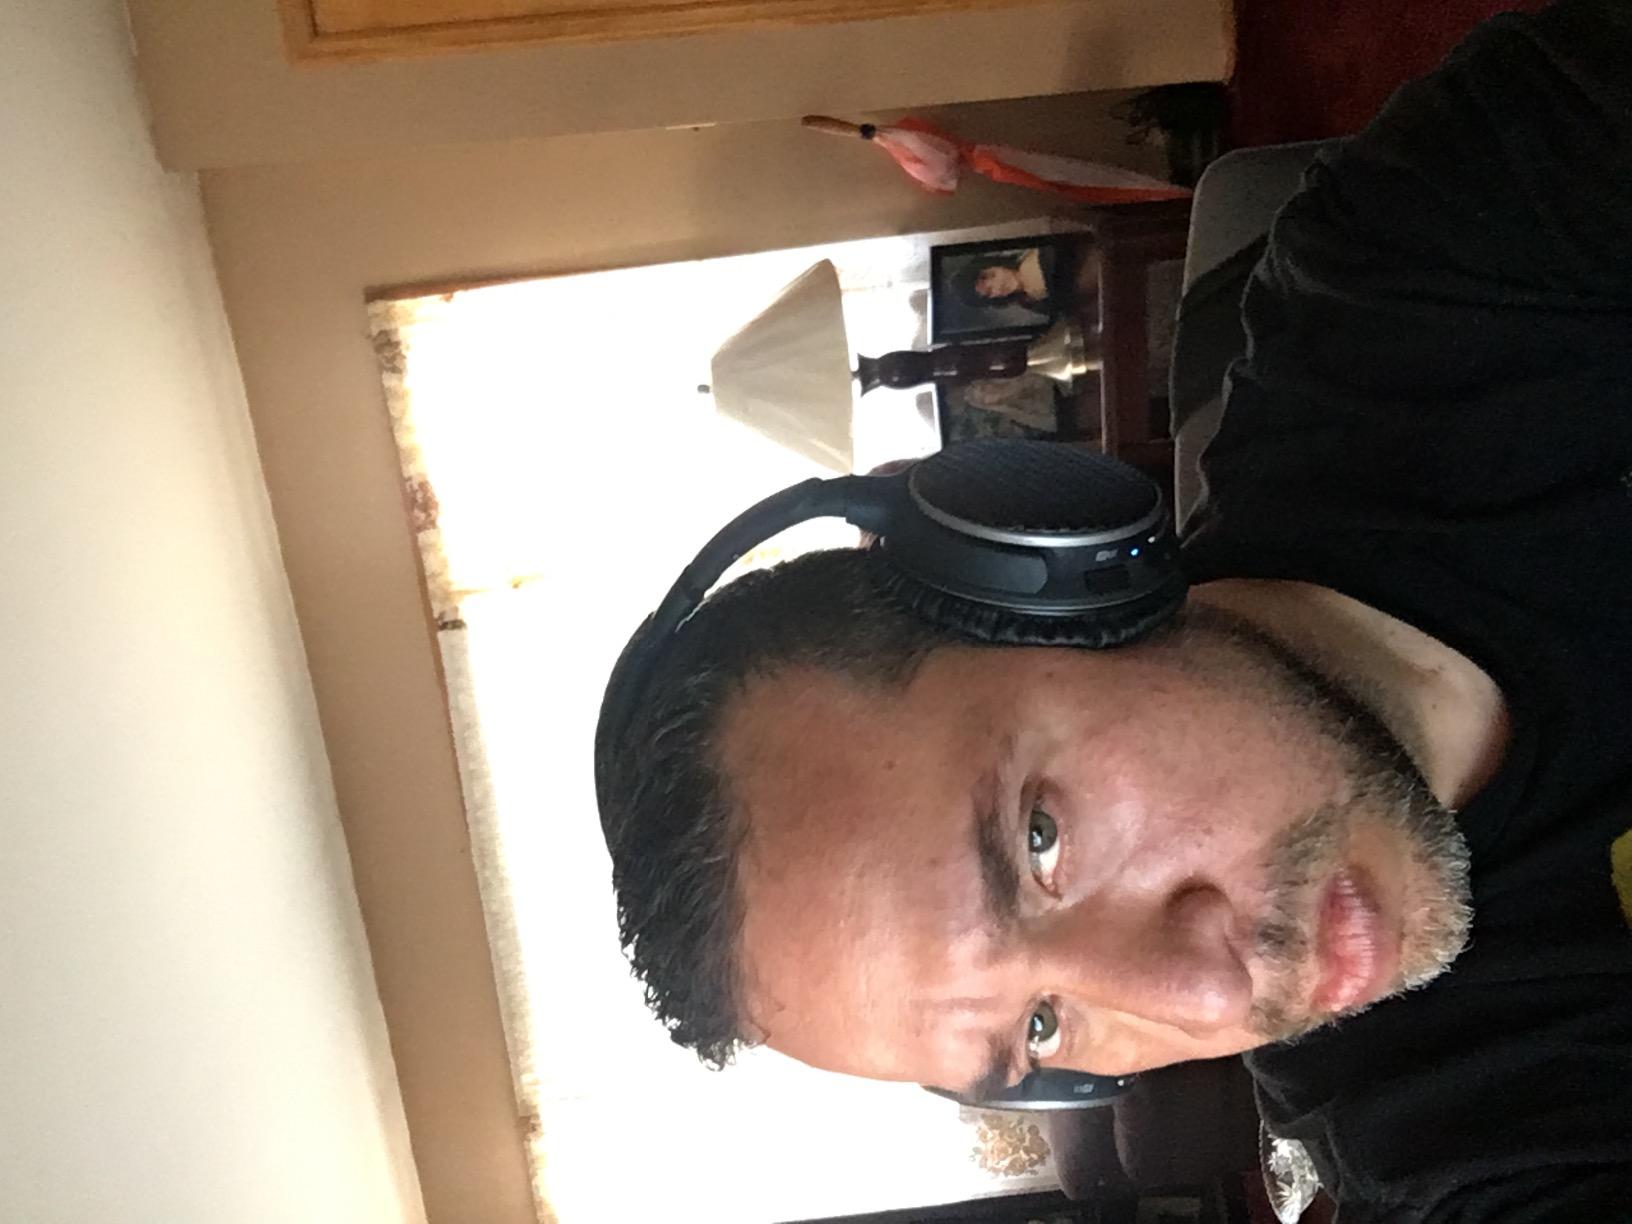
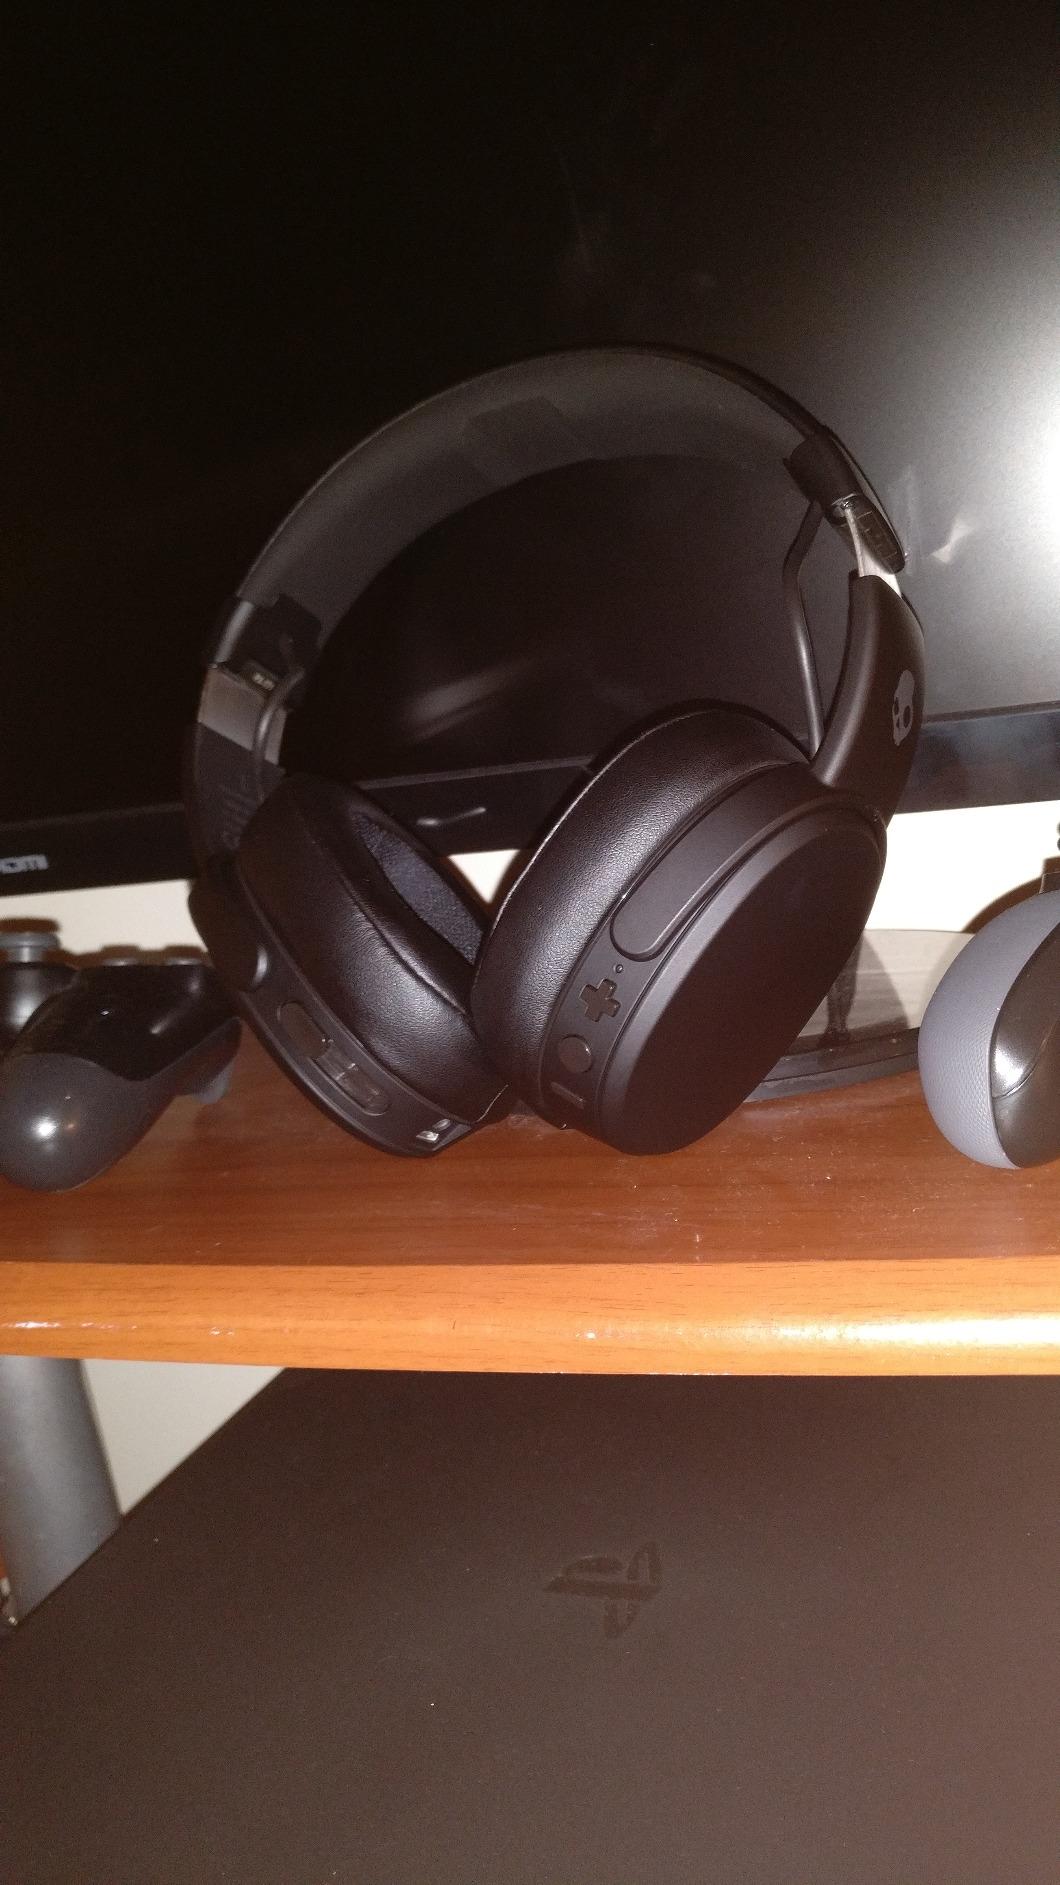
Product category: headphones
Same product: no